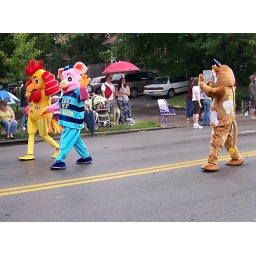
Vegan cow is joined by vegan chicken and vegan piggie, all of whom do not want to be eaten